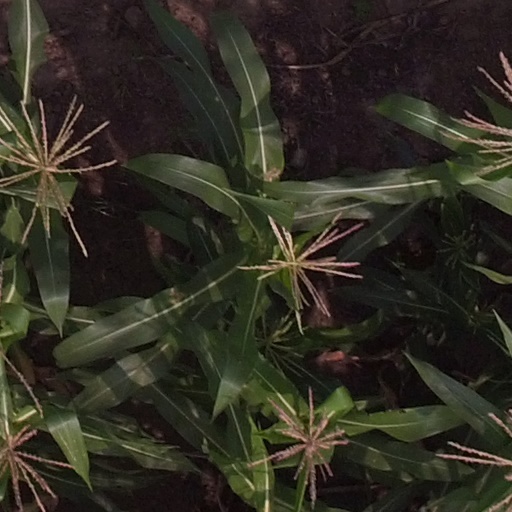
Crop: maize; corn